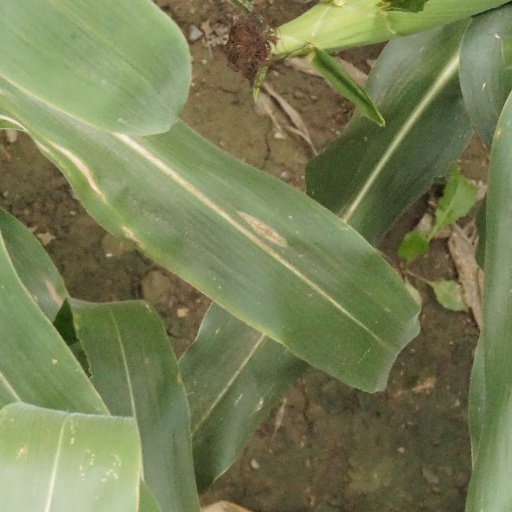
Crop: maize; corn